Endangered American Wilderness Act of 1978

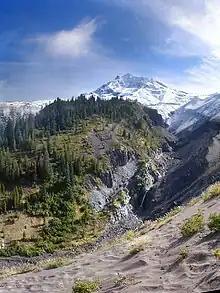
The Sandy River in the Mount Hood Wilderness

Section III of Title One, also known as the Oregon Omnibus Wilderness Act of 1978, added three new Wilderness Areas to the National Wilderness Preservation System and added additional lands to two existing Wilderness Areas. The areas established included: